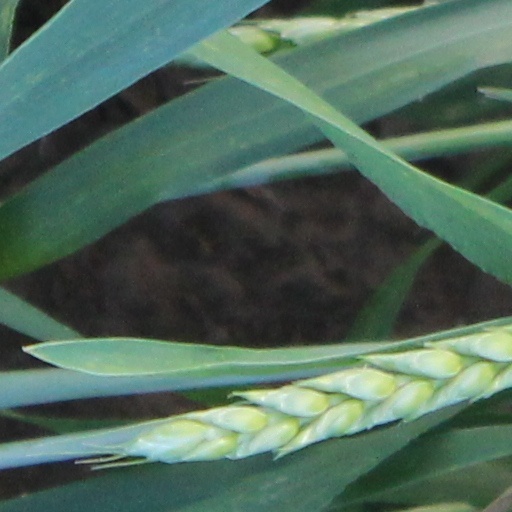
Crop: wheat